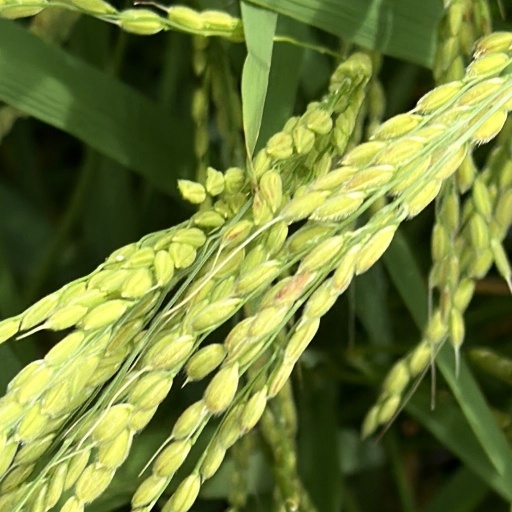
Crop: rice